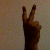
The image shows a hand gesture representing the number 2 in Indian Sign Language.